Fritz Wagner (actor)

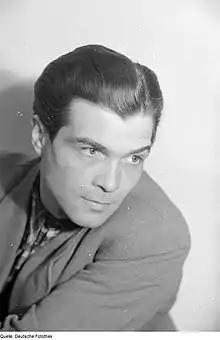
Wagner in February 1946, photographed by Avraham Pisarek

Fritz Wagner (19 March 1915 - 19 January 1982) was a German actor. He appeared in more than sixty films from 1939 to 1976.